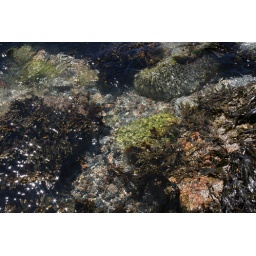
Beautiful day to view the crystal clear water of the ocean in RI.